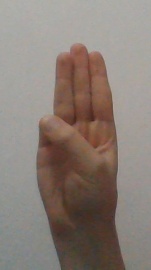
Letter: thaa